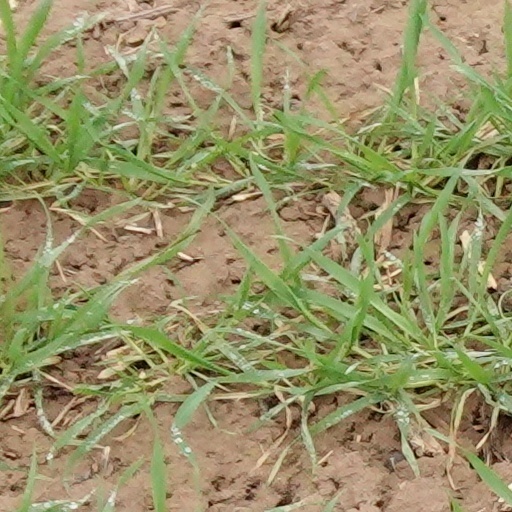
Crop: wheat